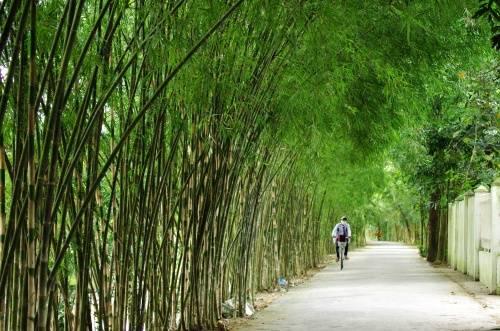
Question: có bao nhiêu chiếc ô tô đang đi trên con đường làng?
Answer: không